A Whole Nother Story

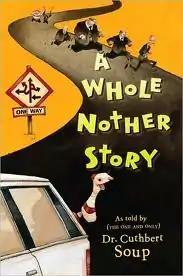
First edition

A Whole Nother Story is a children's book of spy fiction published in 2010 by Gerry Swallow, using the pen name Dr. Cuthbert Soup. It is his debut novel.